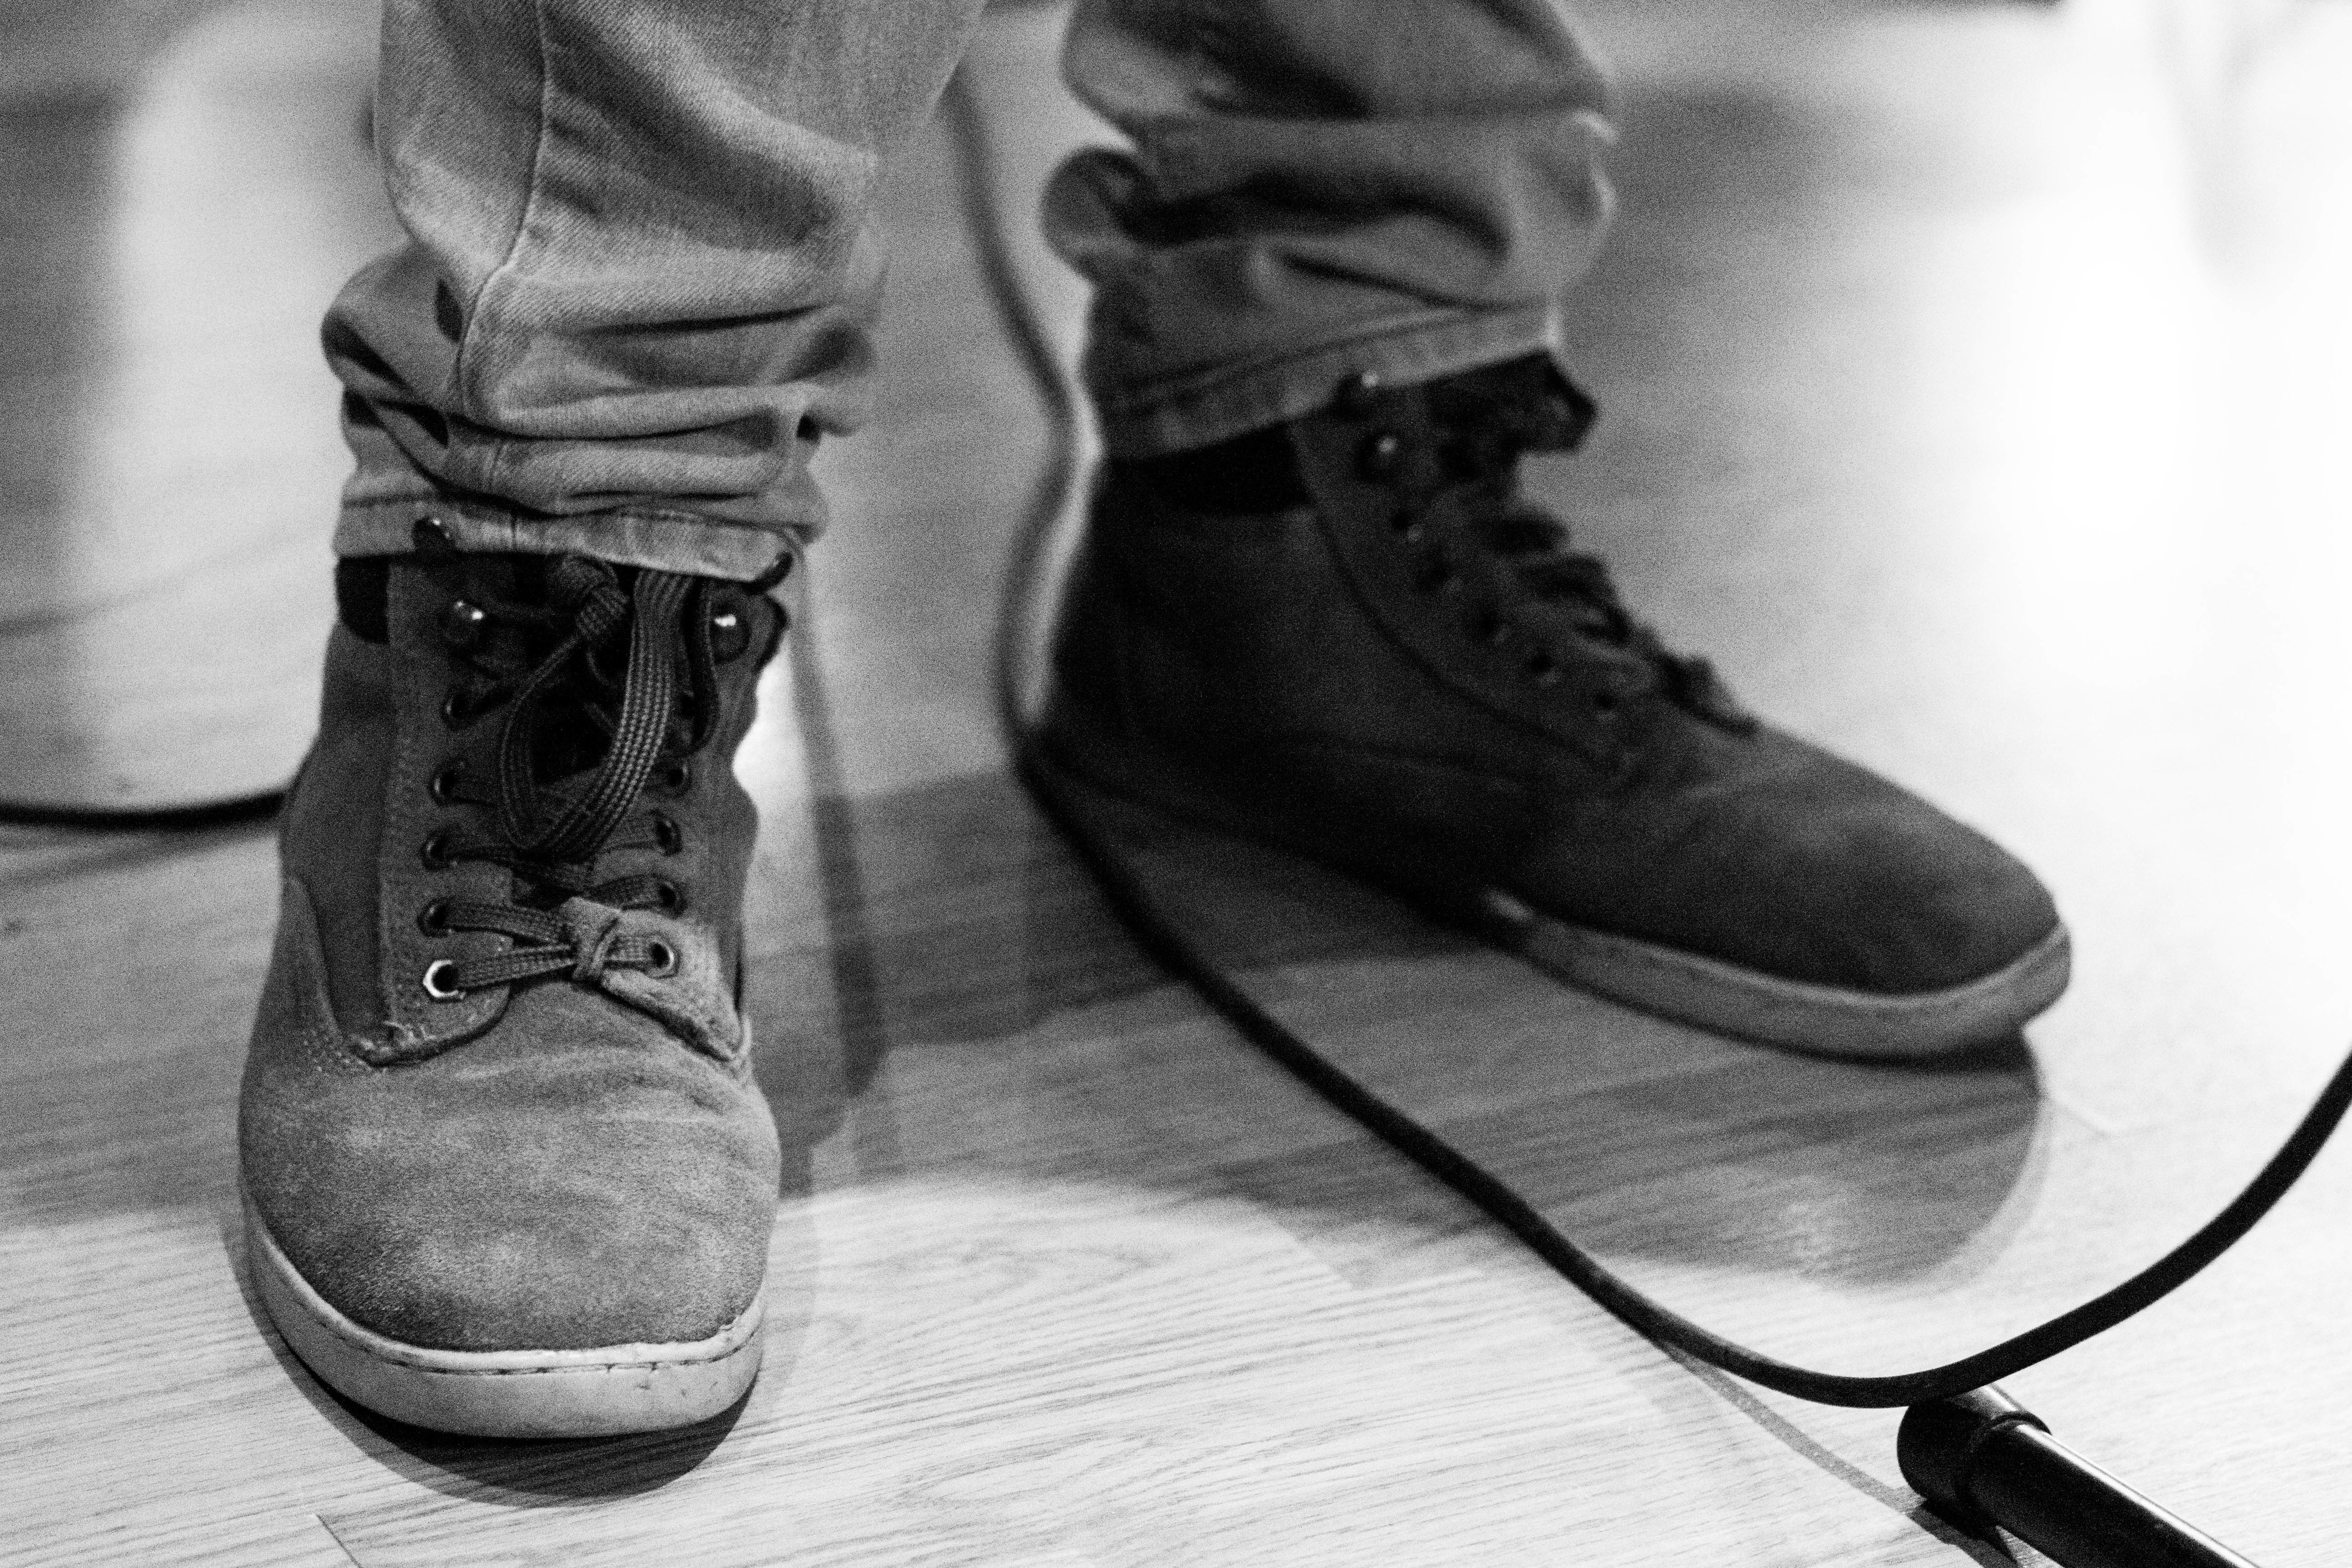
shoe, black and white, white, leather, boot, leg, spring, black, monochrome, sneakers, footwear, monochrome photography